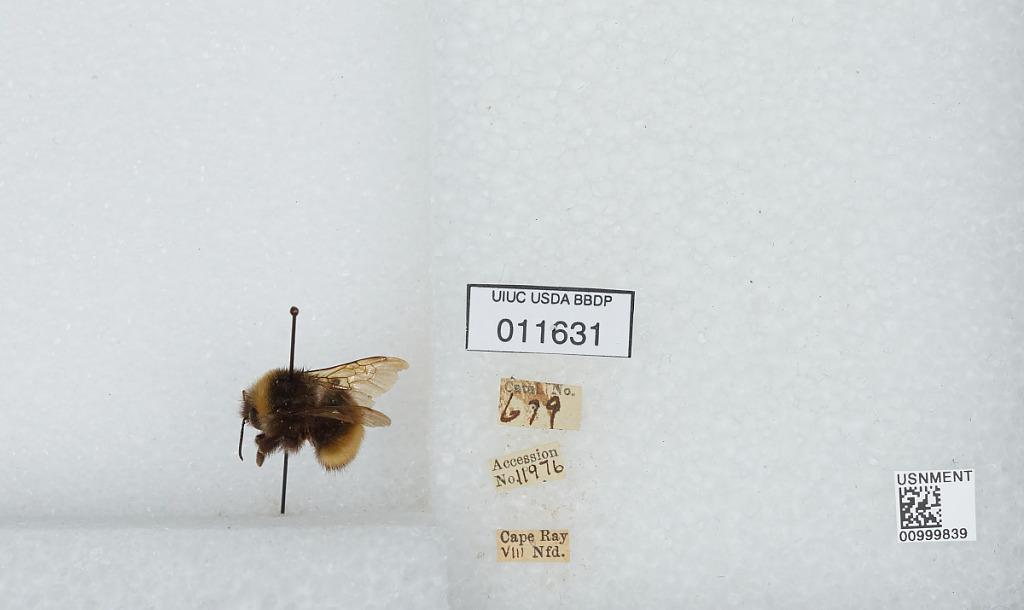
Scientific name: Bombus (Bombus) terricola Kirby
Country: Canada
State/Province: Newfoundland and Labrador
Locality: Cape Ray
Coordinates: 47.6375, -59.2864